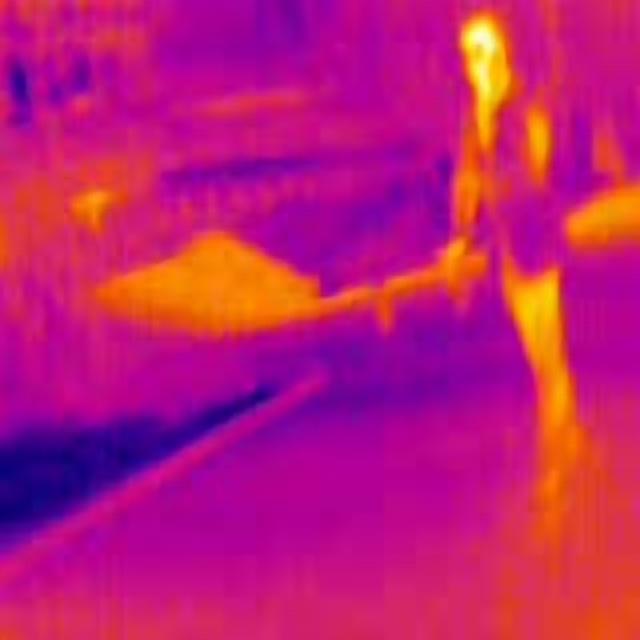
Detected objects:
label: person